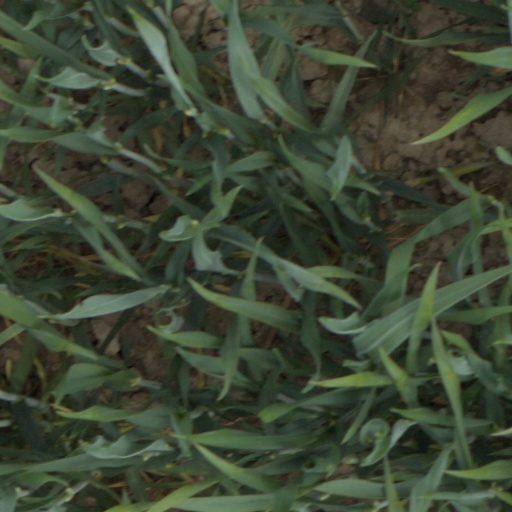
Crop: wheat